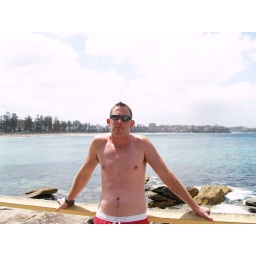
white boy in the sun